EGMONT – The Royal Institute for International Relations

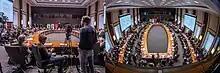

The Egmont Institute organizes various events, mostly in Brussels. According to the Institute, its events aim to foster dialogue between researchers, policy-makers and civil society. The Egmont Institute furthermore serves as a forum for visiting heads of state or government, representatives of international organizations and foreign ministers.